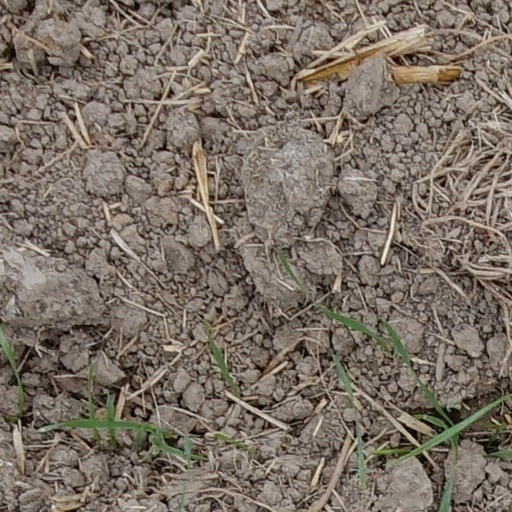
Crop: wheat